Edward P. Ferry House

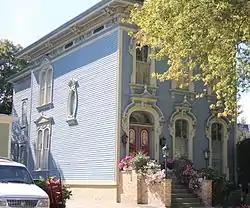

The Edward P. Ferry House is a private house located at 514 Lafayette Street in Grand Haven, Michigan. It was listed on the National Register of Historic Places in 1982.